Åmot Municipality

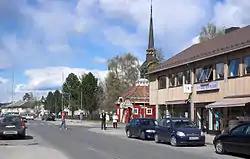
View of the centre of Rena

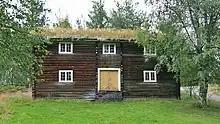
Bergerloftet museum

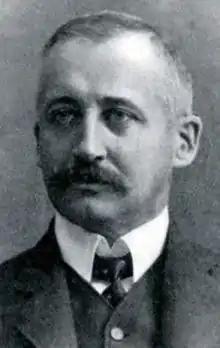
Vilhelm Uchermann

The parish of "Aamot" (later spelled "Åmot") was established as a municipality on 1 January 1838 (see formannskapsdistrikt law). In 1880, the Nordre Osen area of Trysil Municipality (population: 302) was transferred into Åmot Municipality. The municipal borders have not changed since that time.